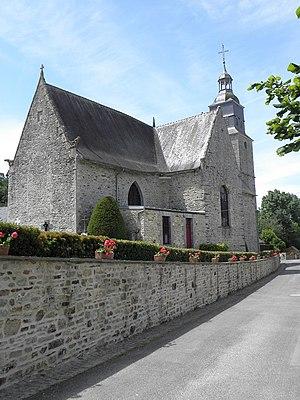
Chevet et flanc nord de l'église Saint-Pierre et Saint-Paul de Montreuil-sous-Pérouse (35).
Montreuil-sous-Pérouse est une commune française située dans le département d'Ille-et-Vilaine en région Bretagne, peuplée de 1 015 habitants.